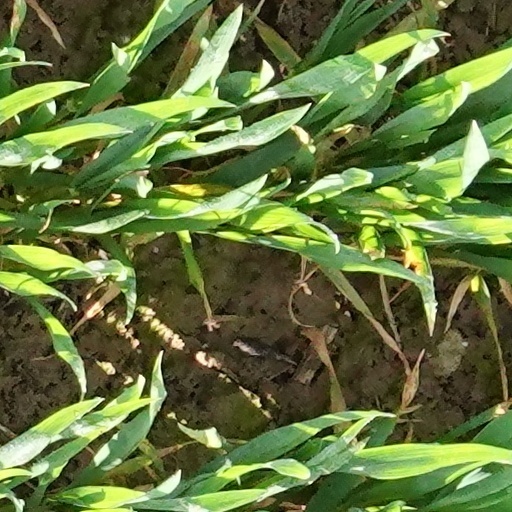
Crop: wheat